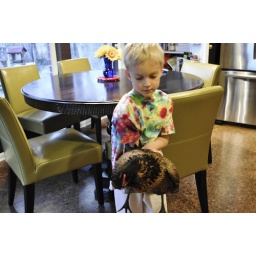
chicken in the kitchen